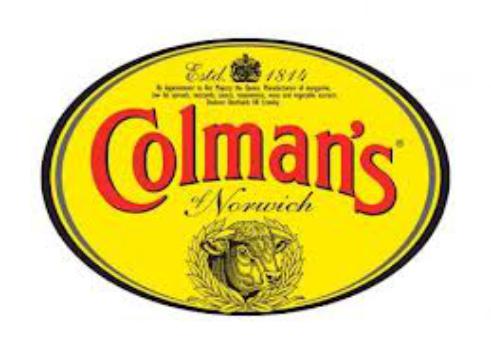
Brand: Colman's
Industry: Food